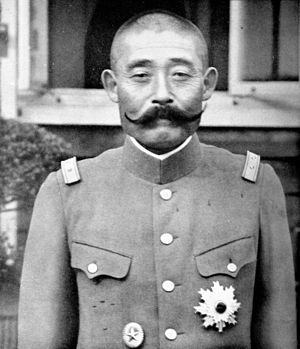
Motoo Furushō est un général de l'armée impériale japonaise qui fut vice-ministre de la Guerre de 1935 à 1936.